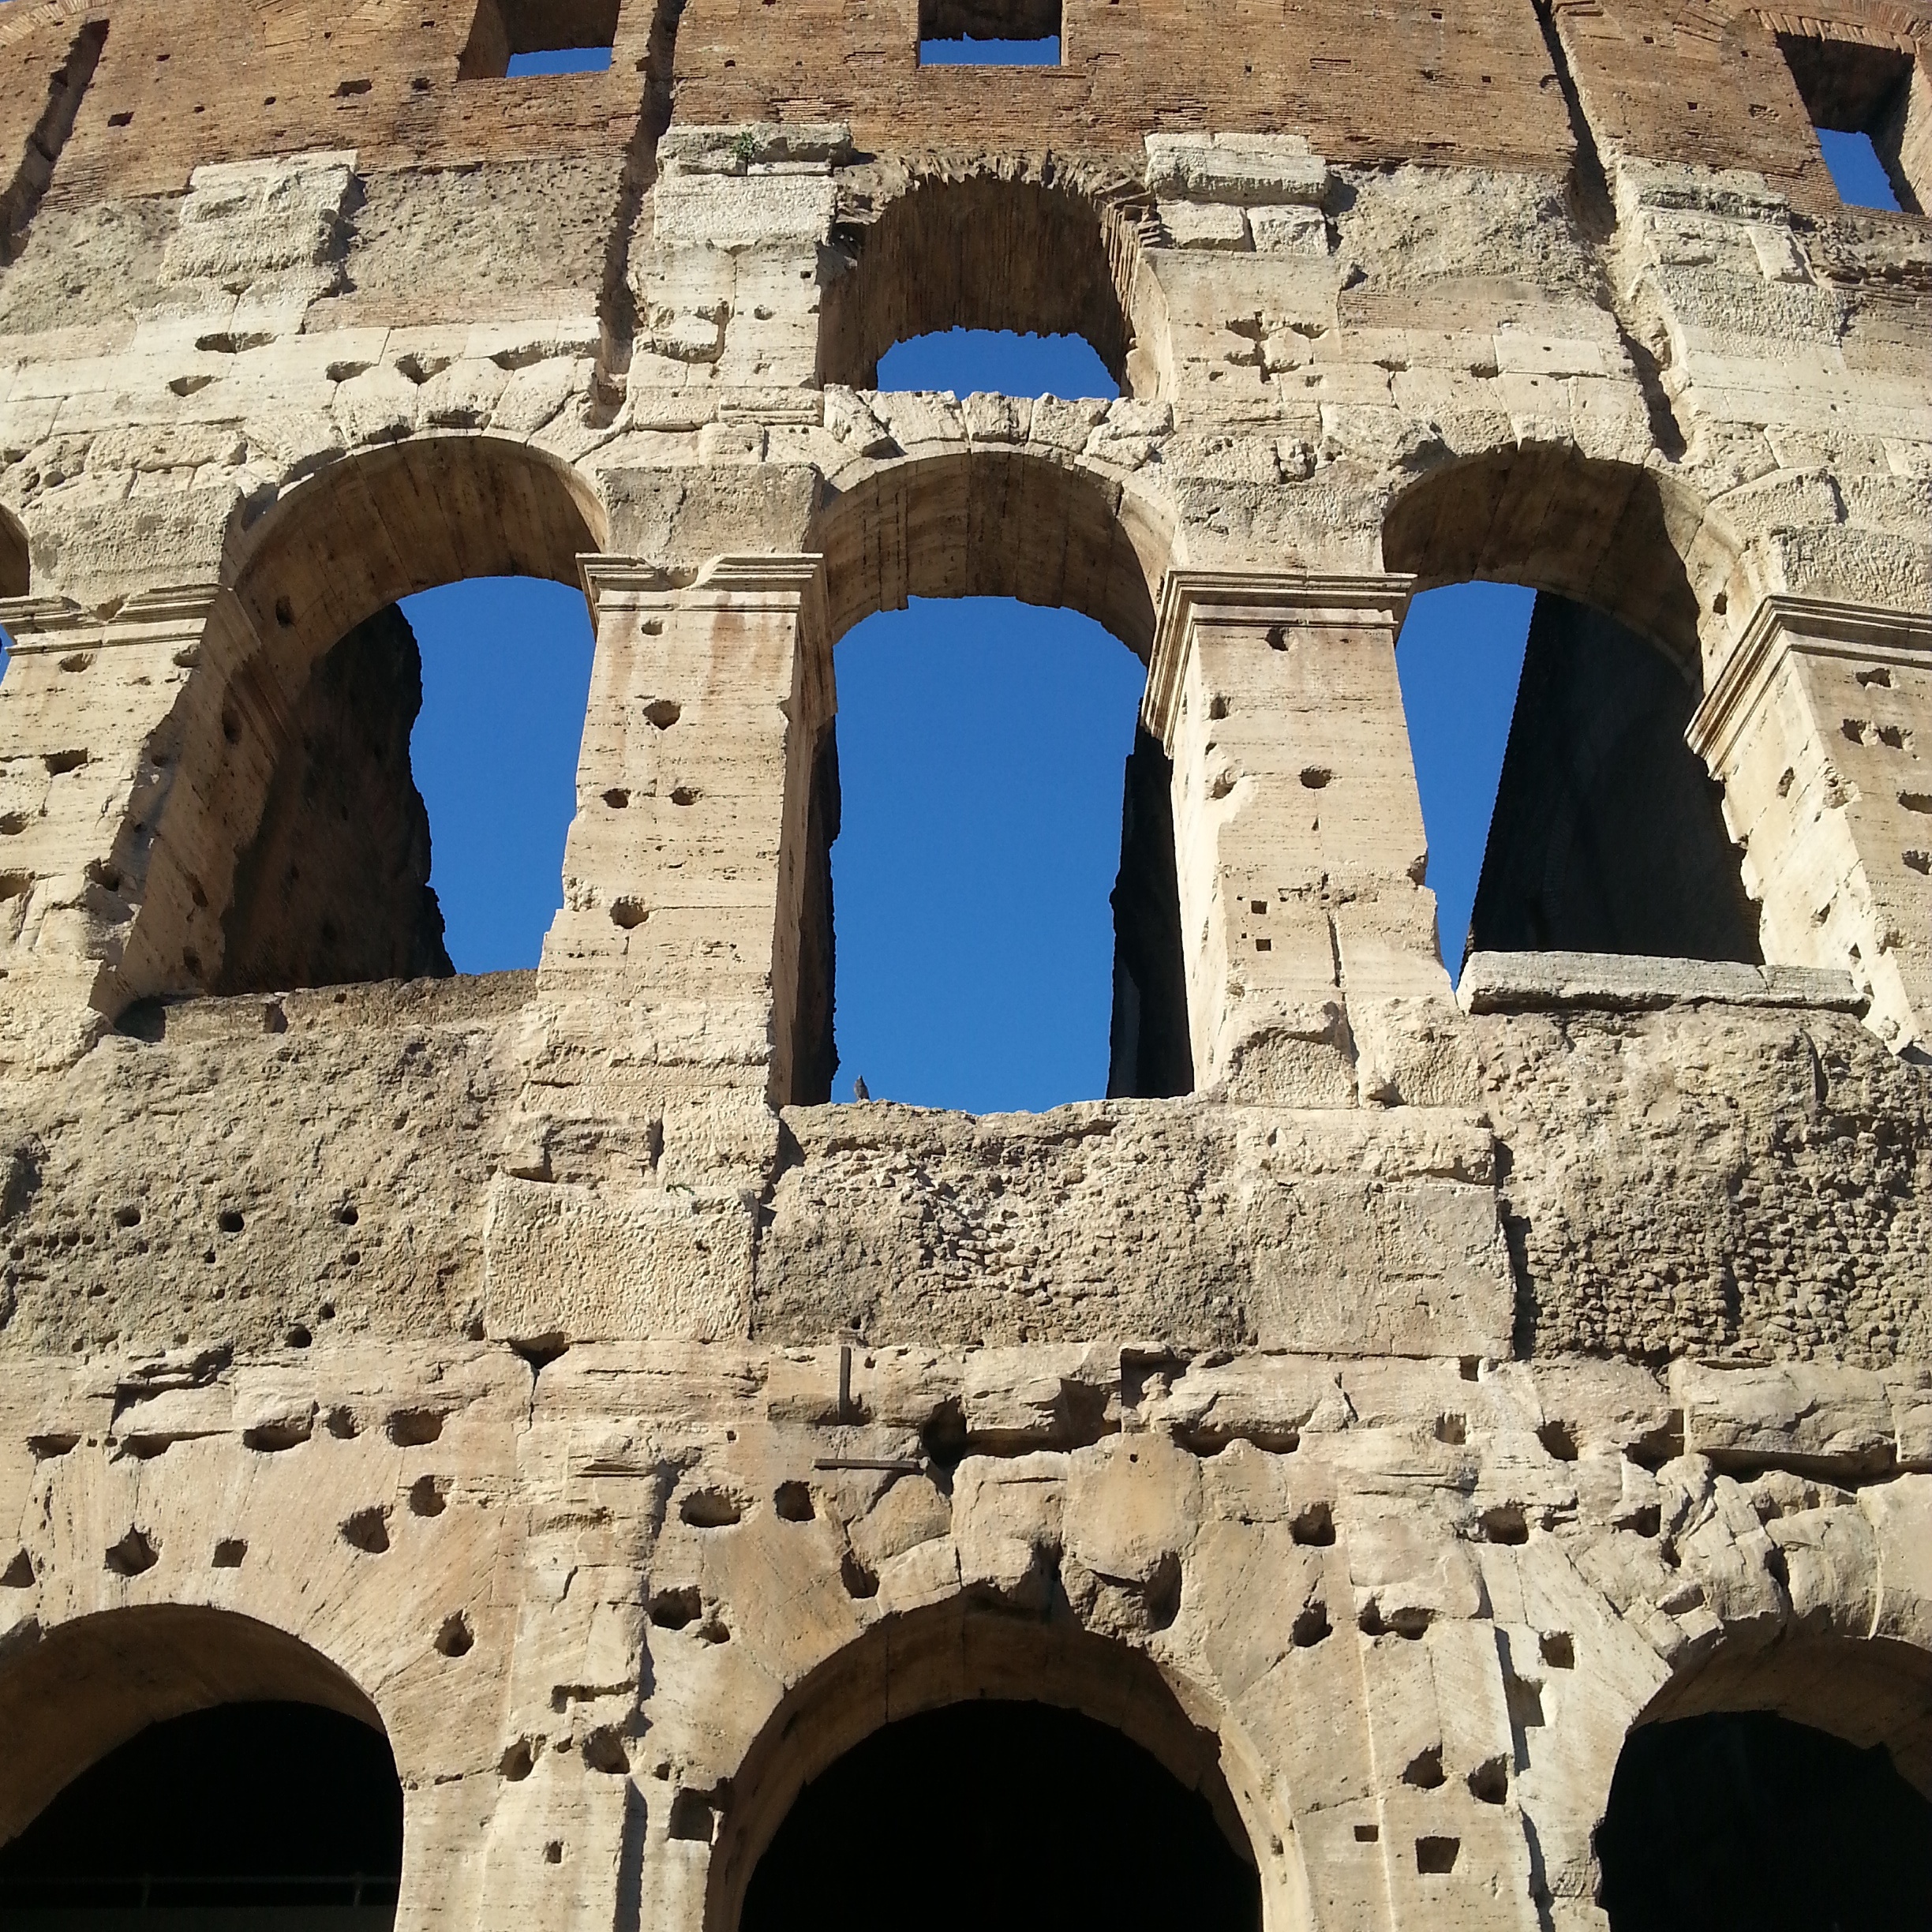
architecture, sky, building, city, stone, arch, italy, blue, tourism, colosseum, rome, temple, ruins, monastery, opening, middle ages, on the road, ancient history, ancient roman architecture